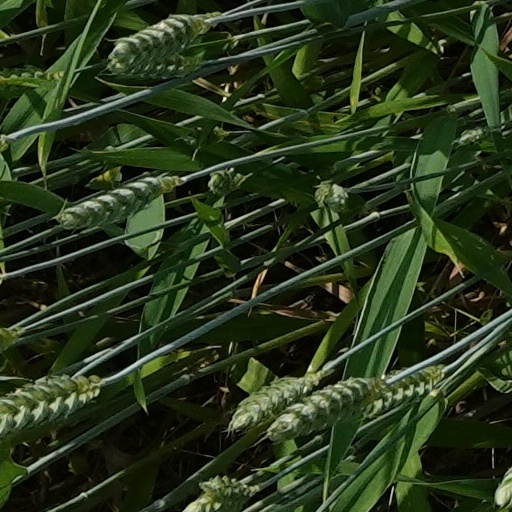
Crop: wheat